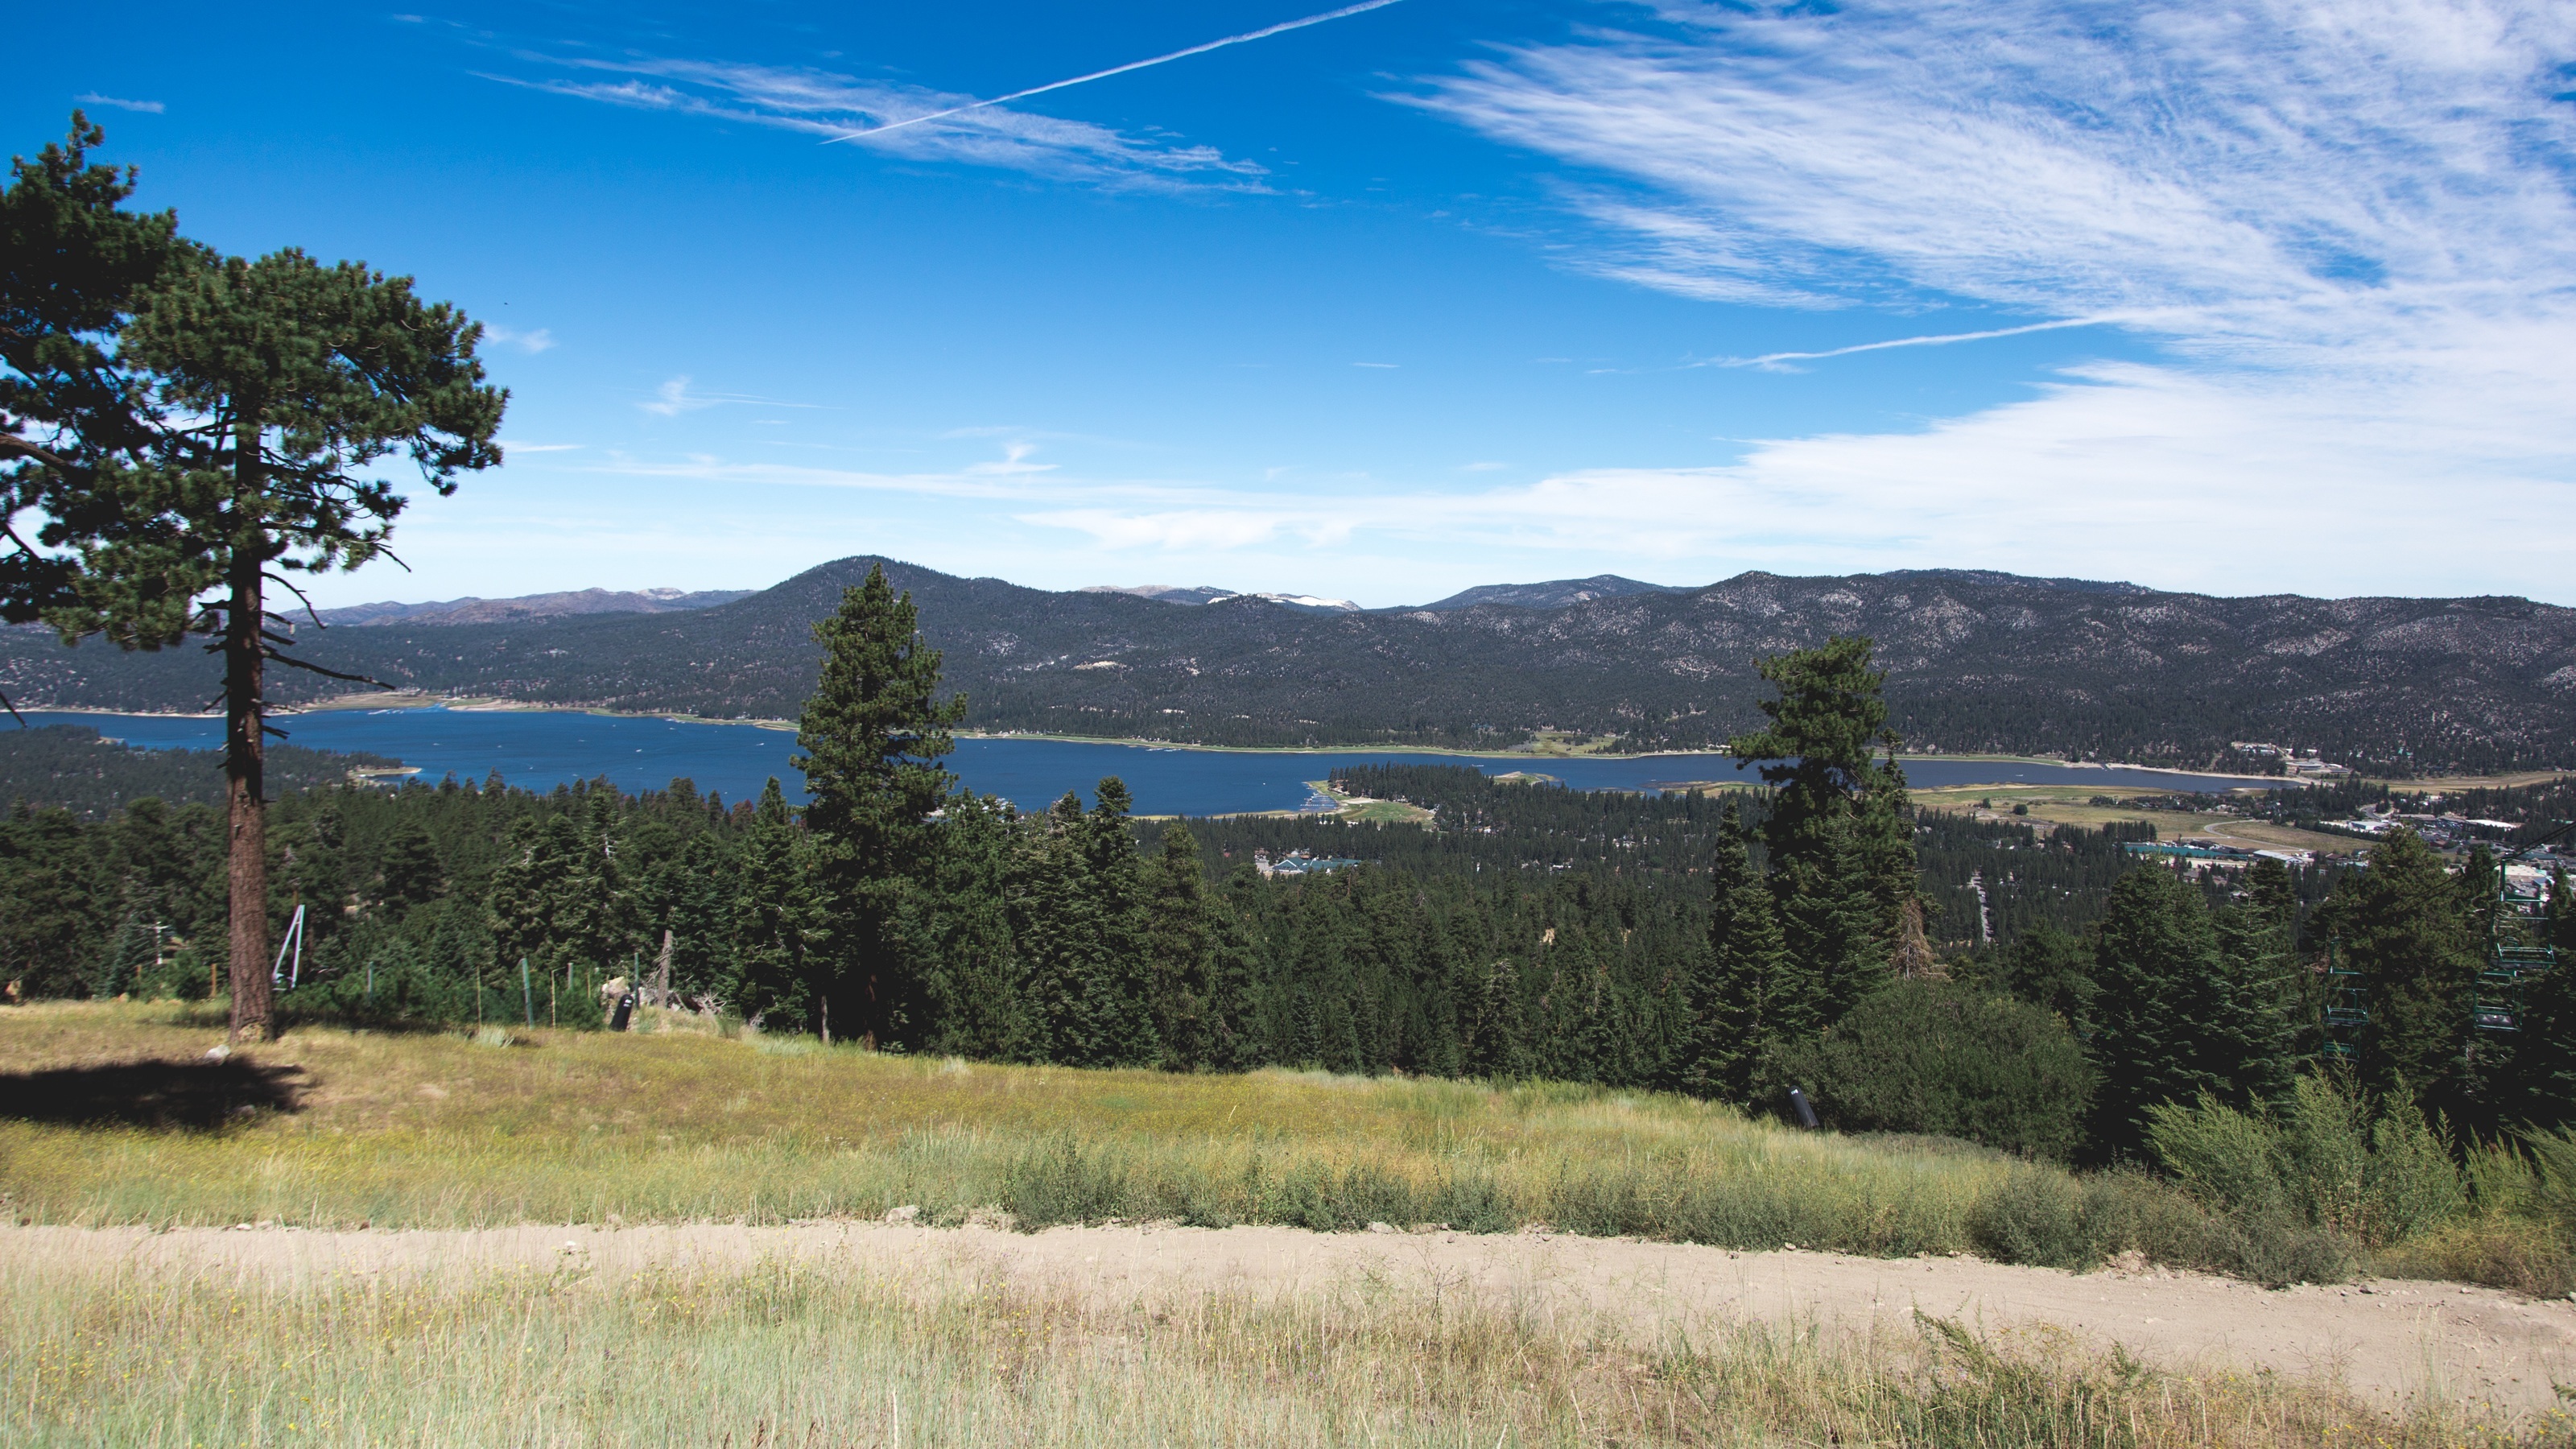
landscape, tree, nature, grass, wilderness, mountain, meadow, prairie, hill, lake, river, valley, mountain range, environment, foliage, green, tranquil, reservoir, ridge, outdoors, mountains, grassland, plateau, area, habitat, loch, ecosystem, rural area, natural environment, mountainous landforms